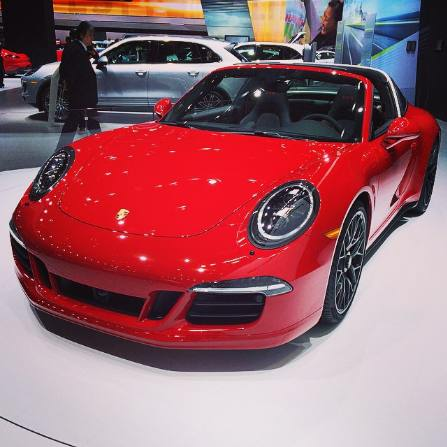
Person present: Yes